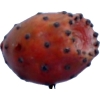
Label: cactus_fruit_red